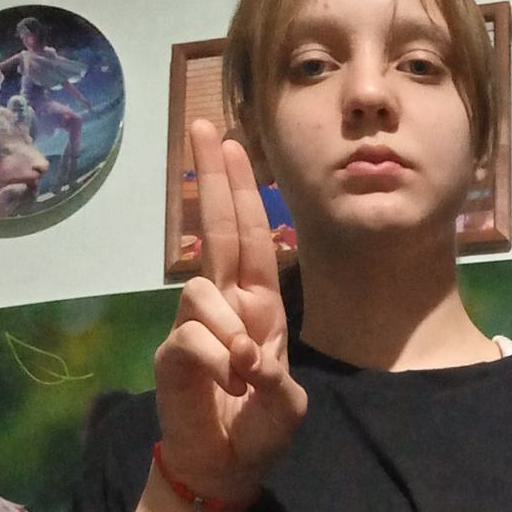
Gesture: two_up